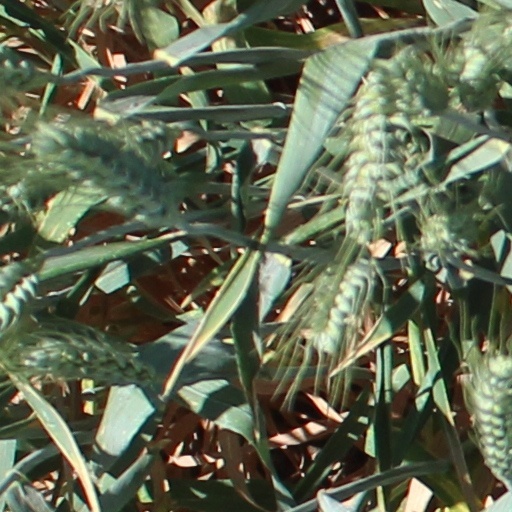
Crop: wheat